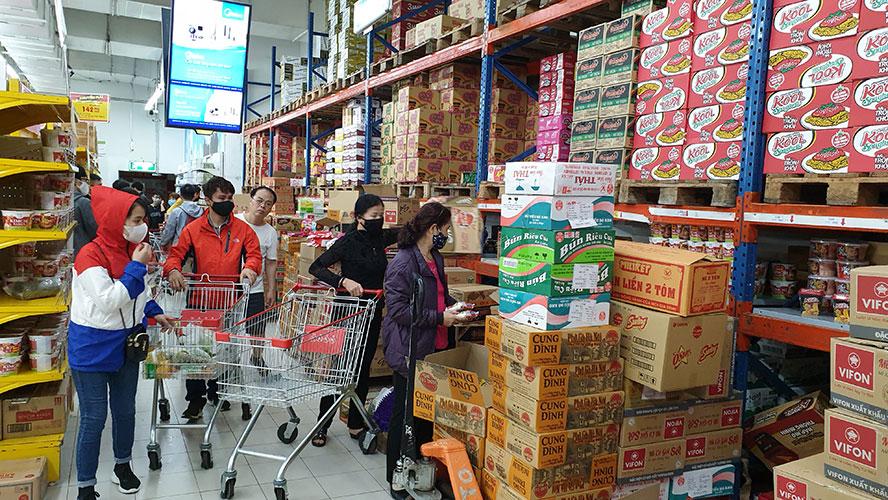
những người này đang xuất hiện ở bên những cái thùng hàng